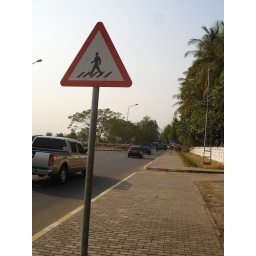
A road sign in Vientiane, Laos.